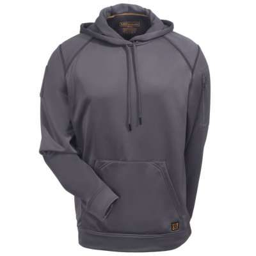
this style of hoodie is very functional but can be used against you tactically in many ways if you are attacked or attacking